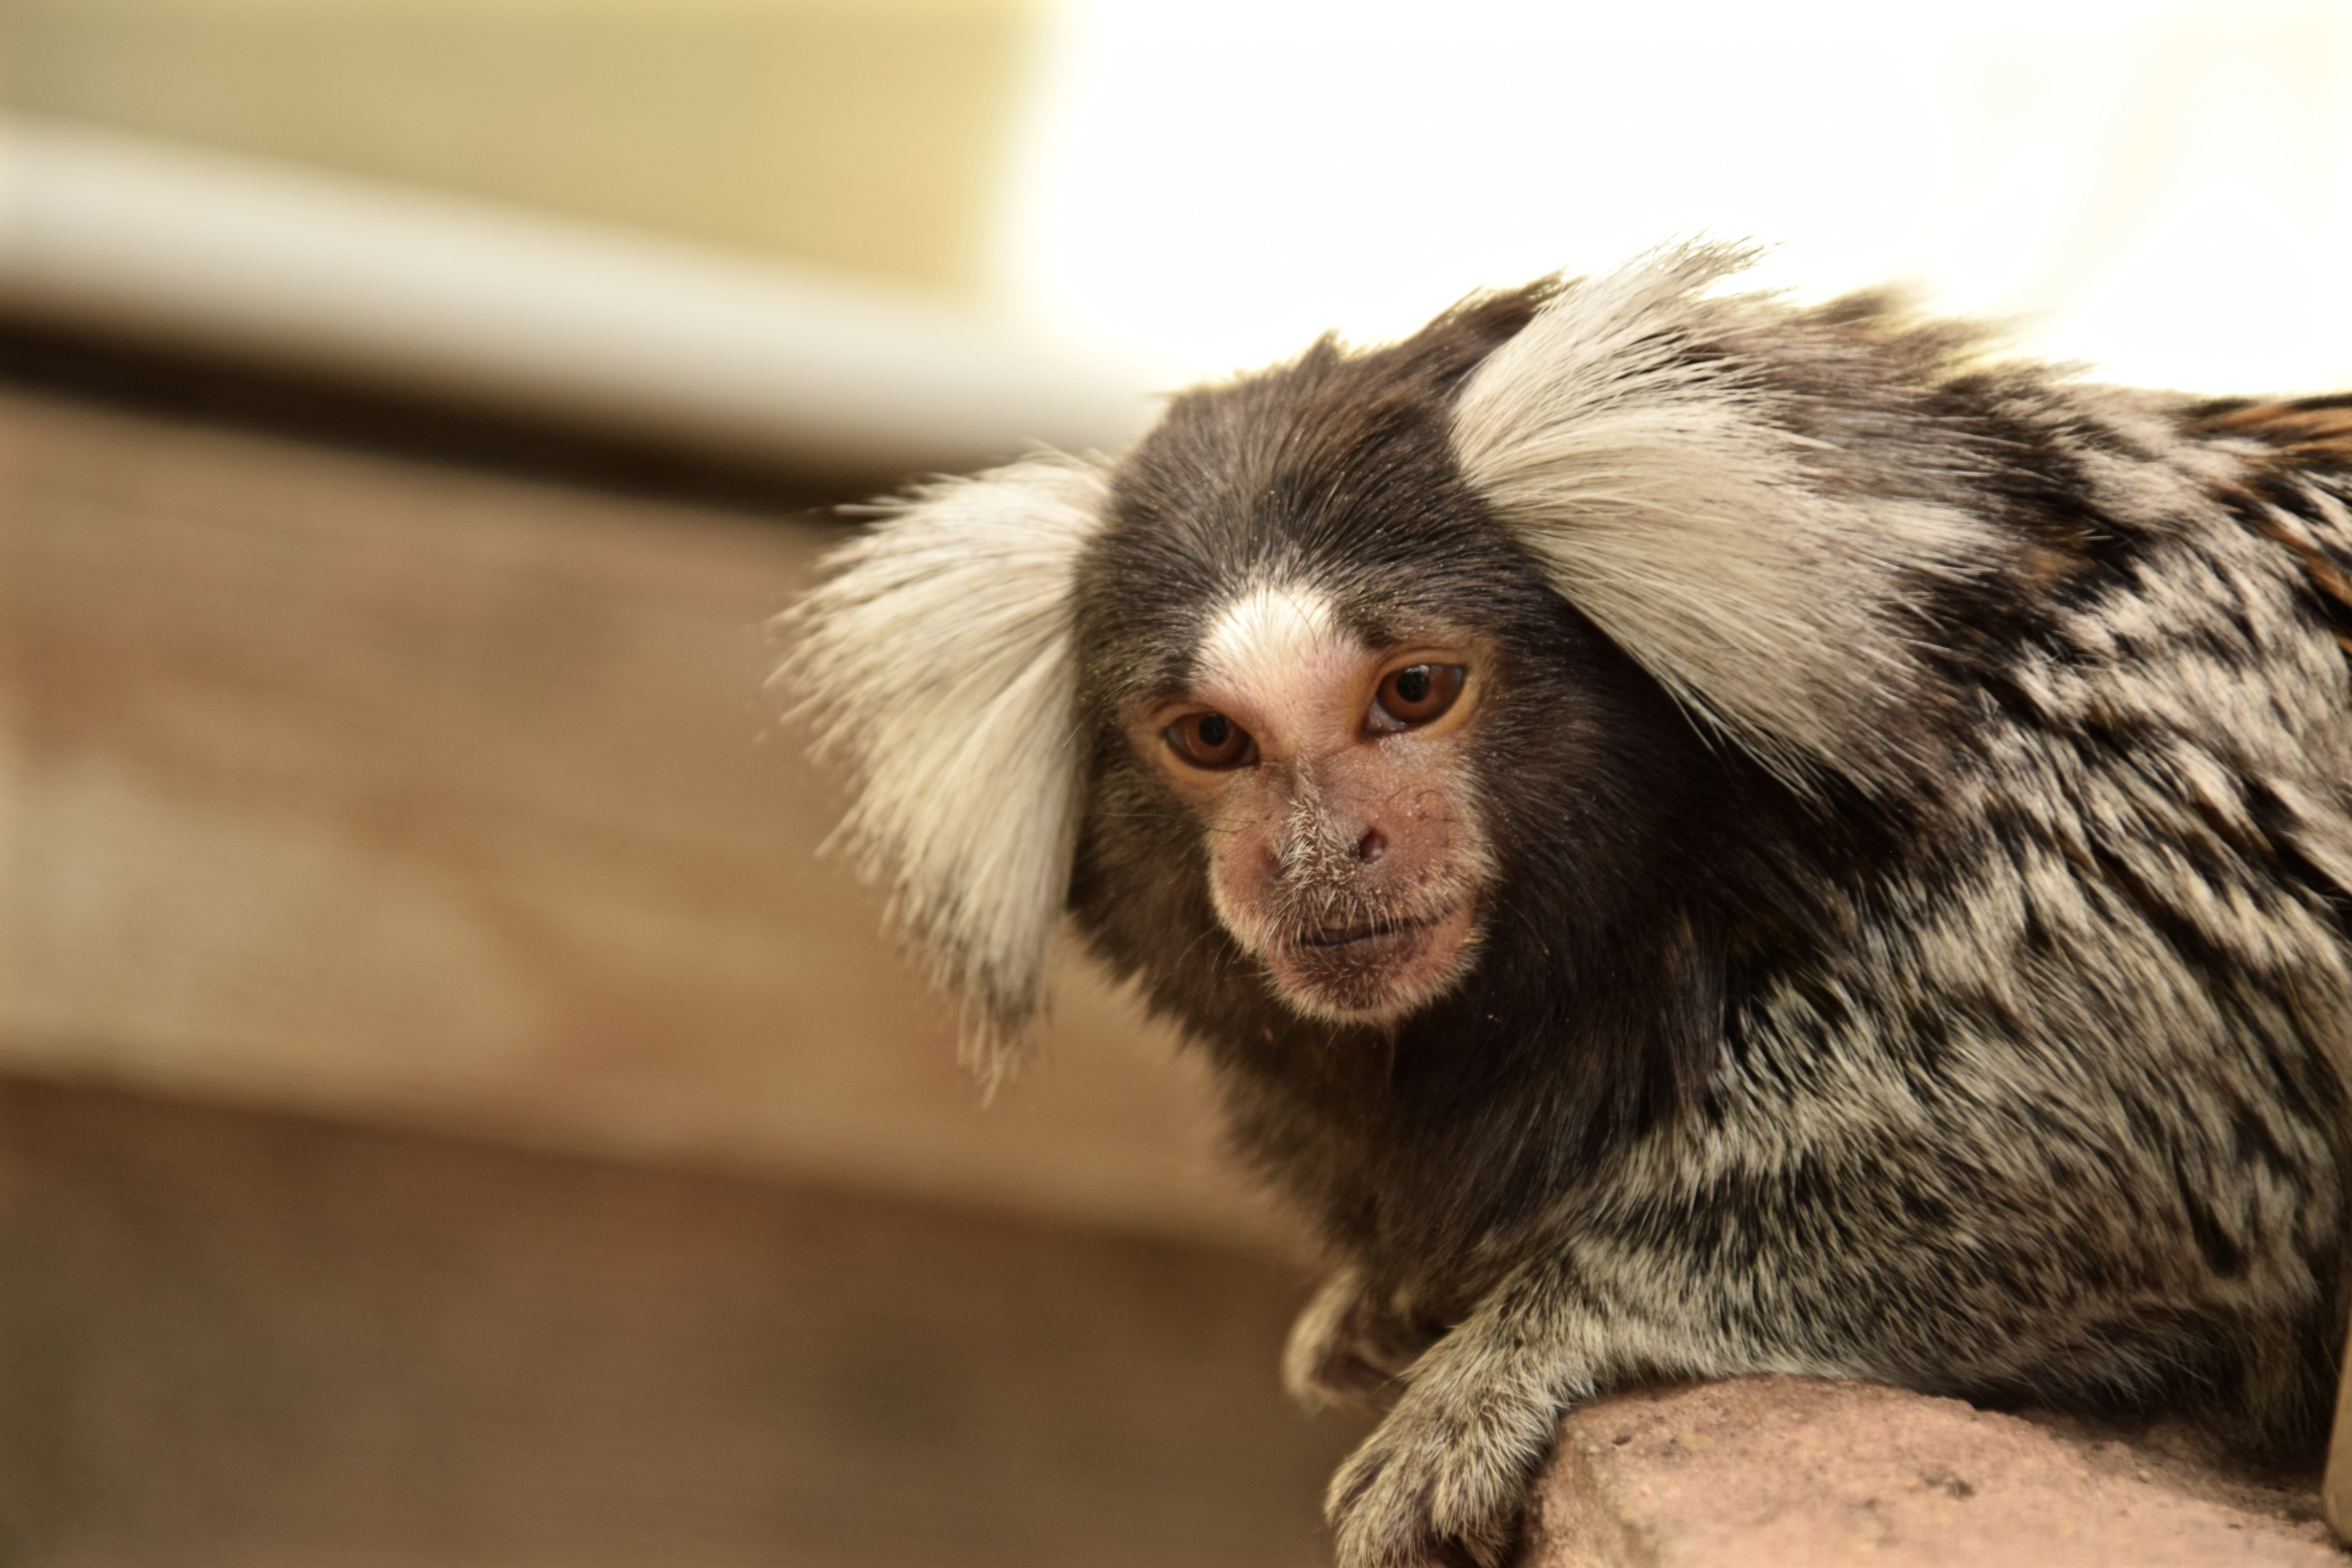
mammal, fauna, primate, chimpanzee, vertebrate, macaque, old world monkey, marmoset, new world monkey